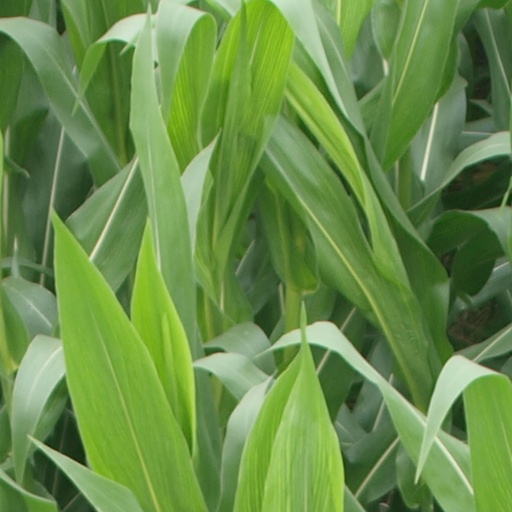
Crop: maize; corn